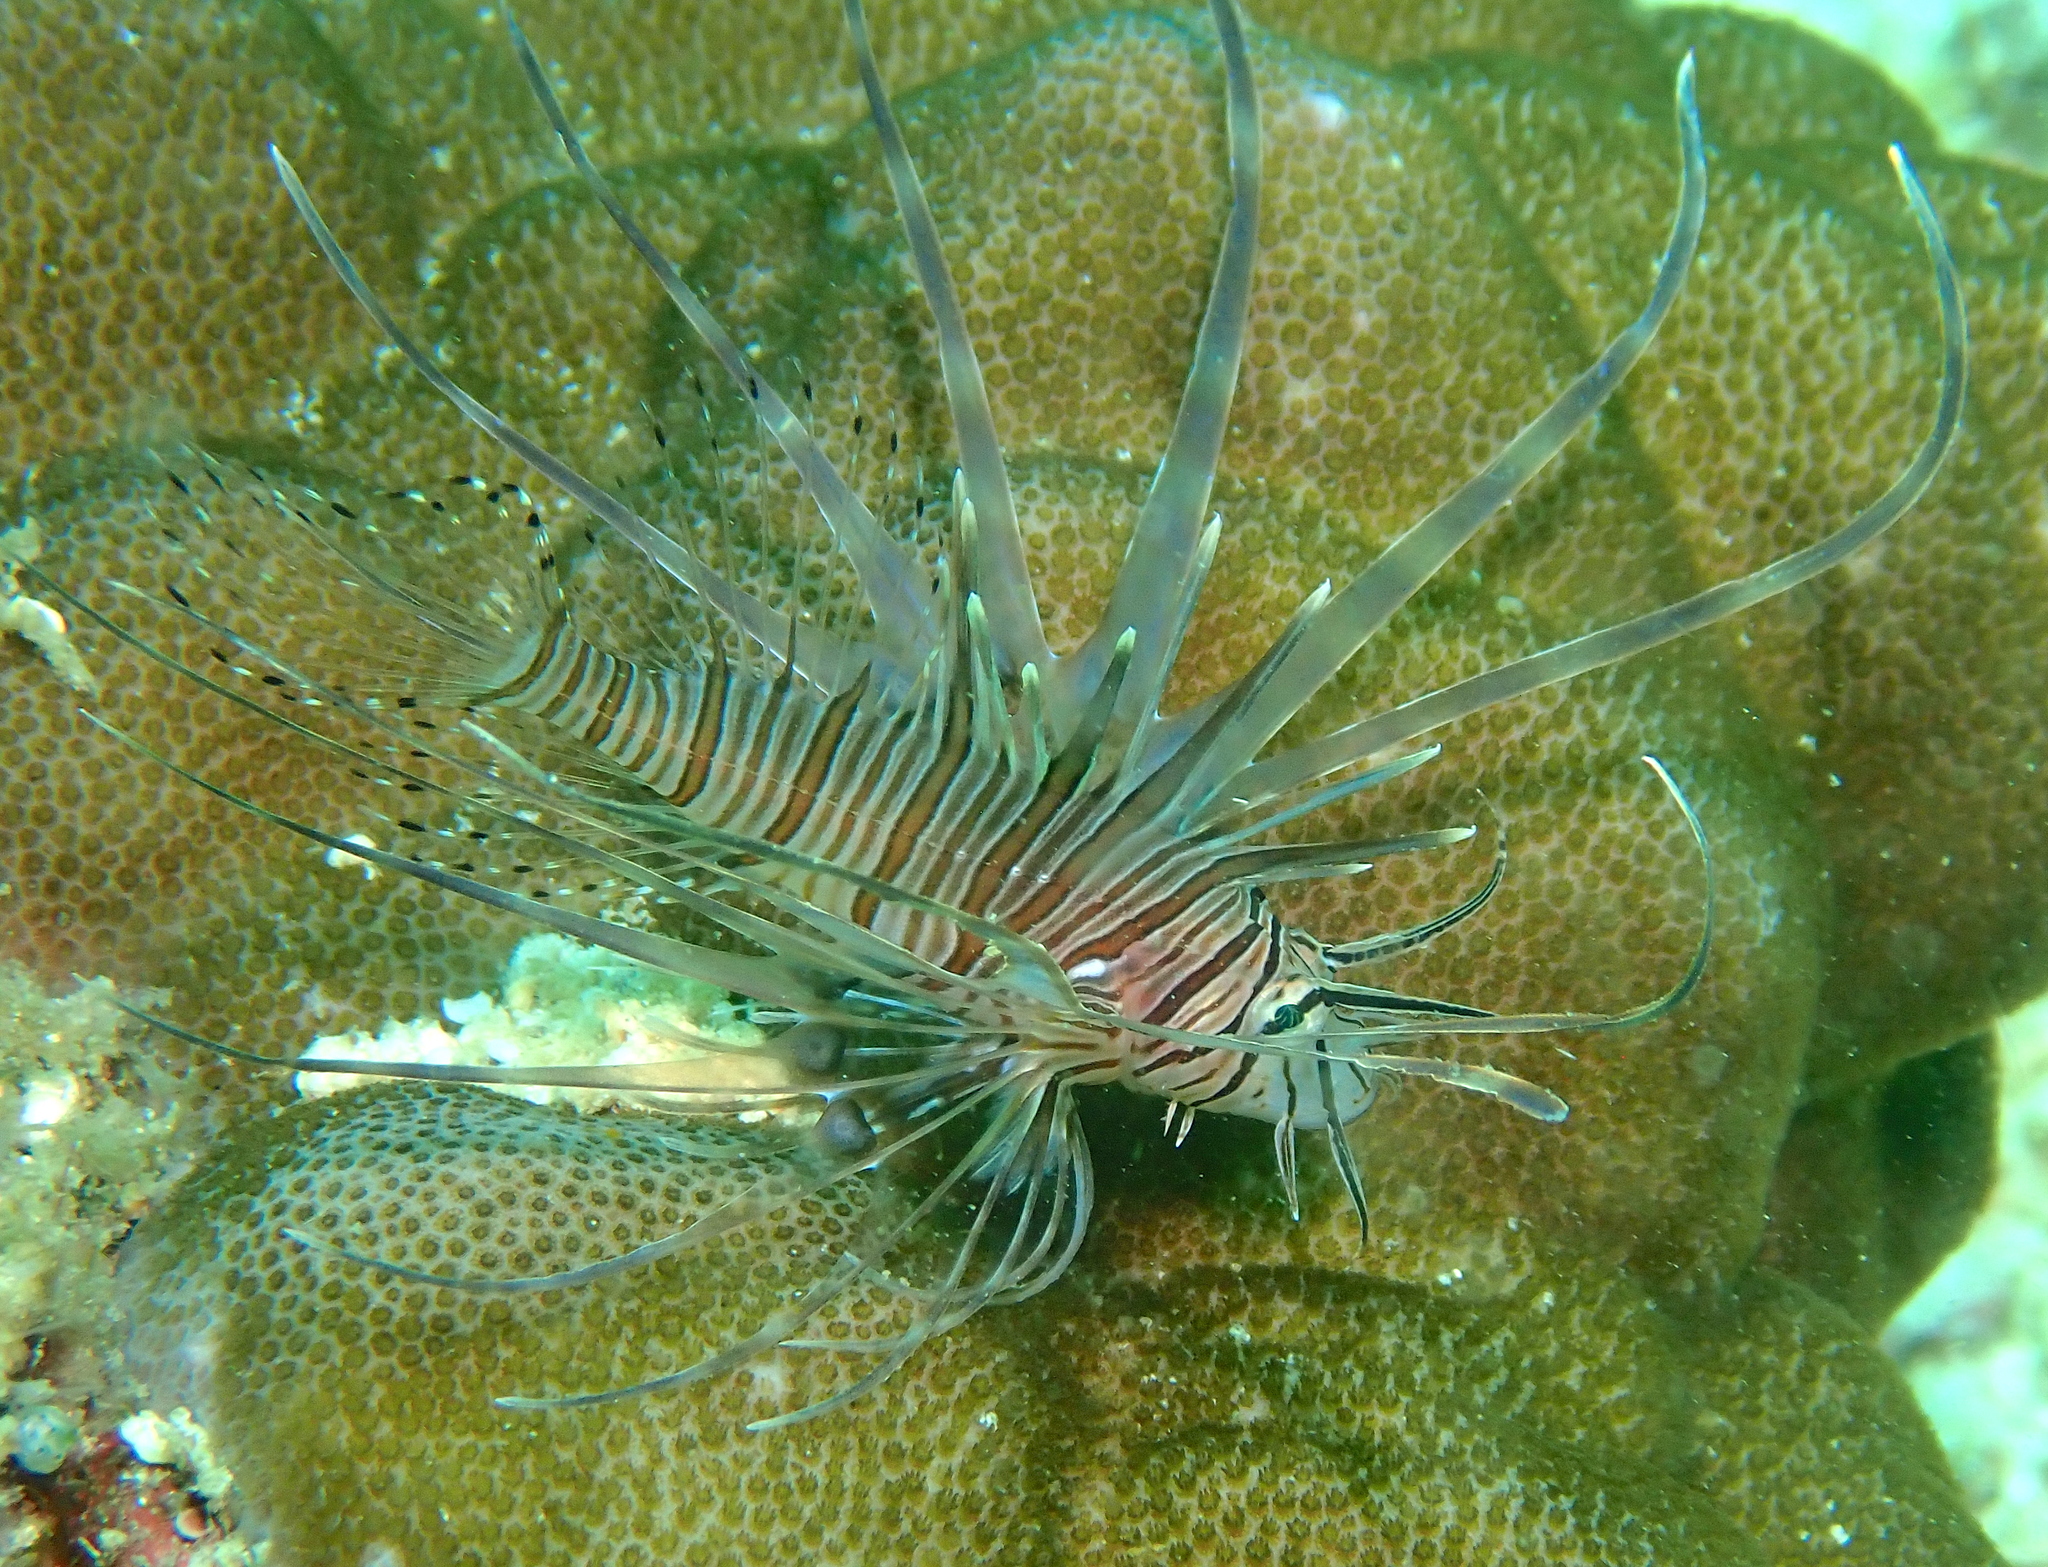
Pterois volitans (Red Lionfish)